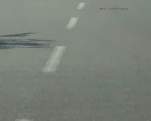
Surface type: asphalt